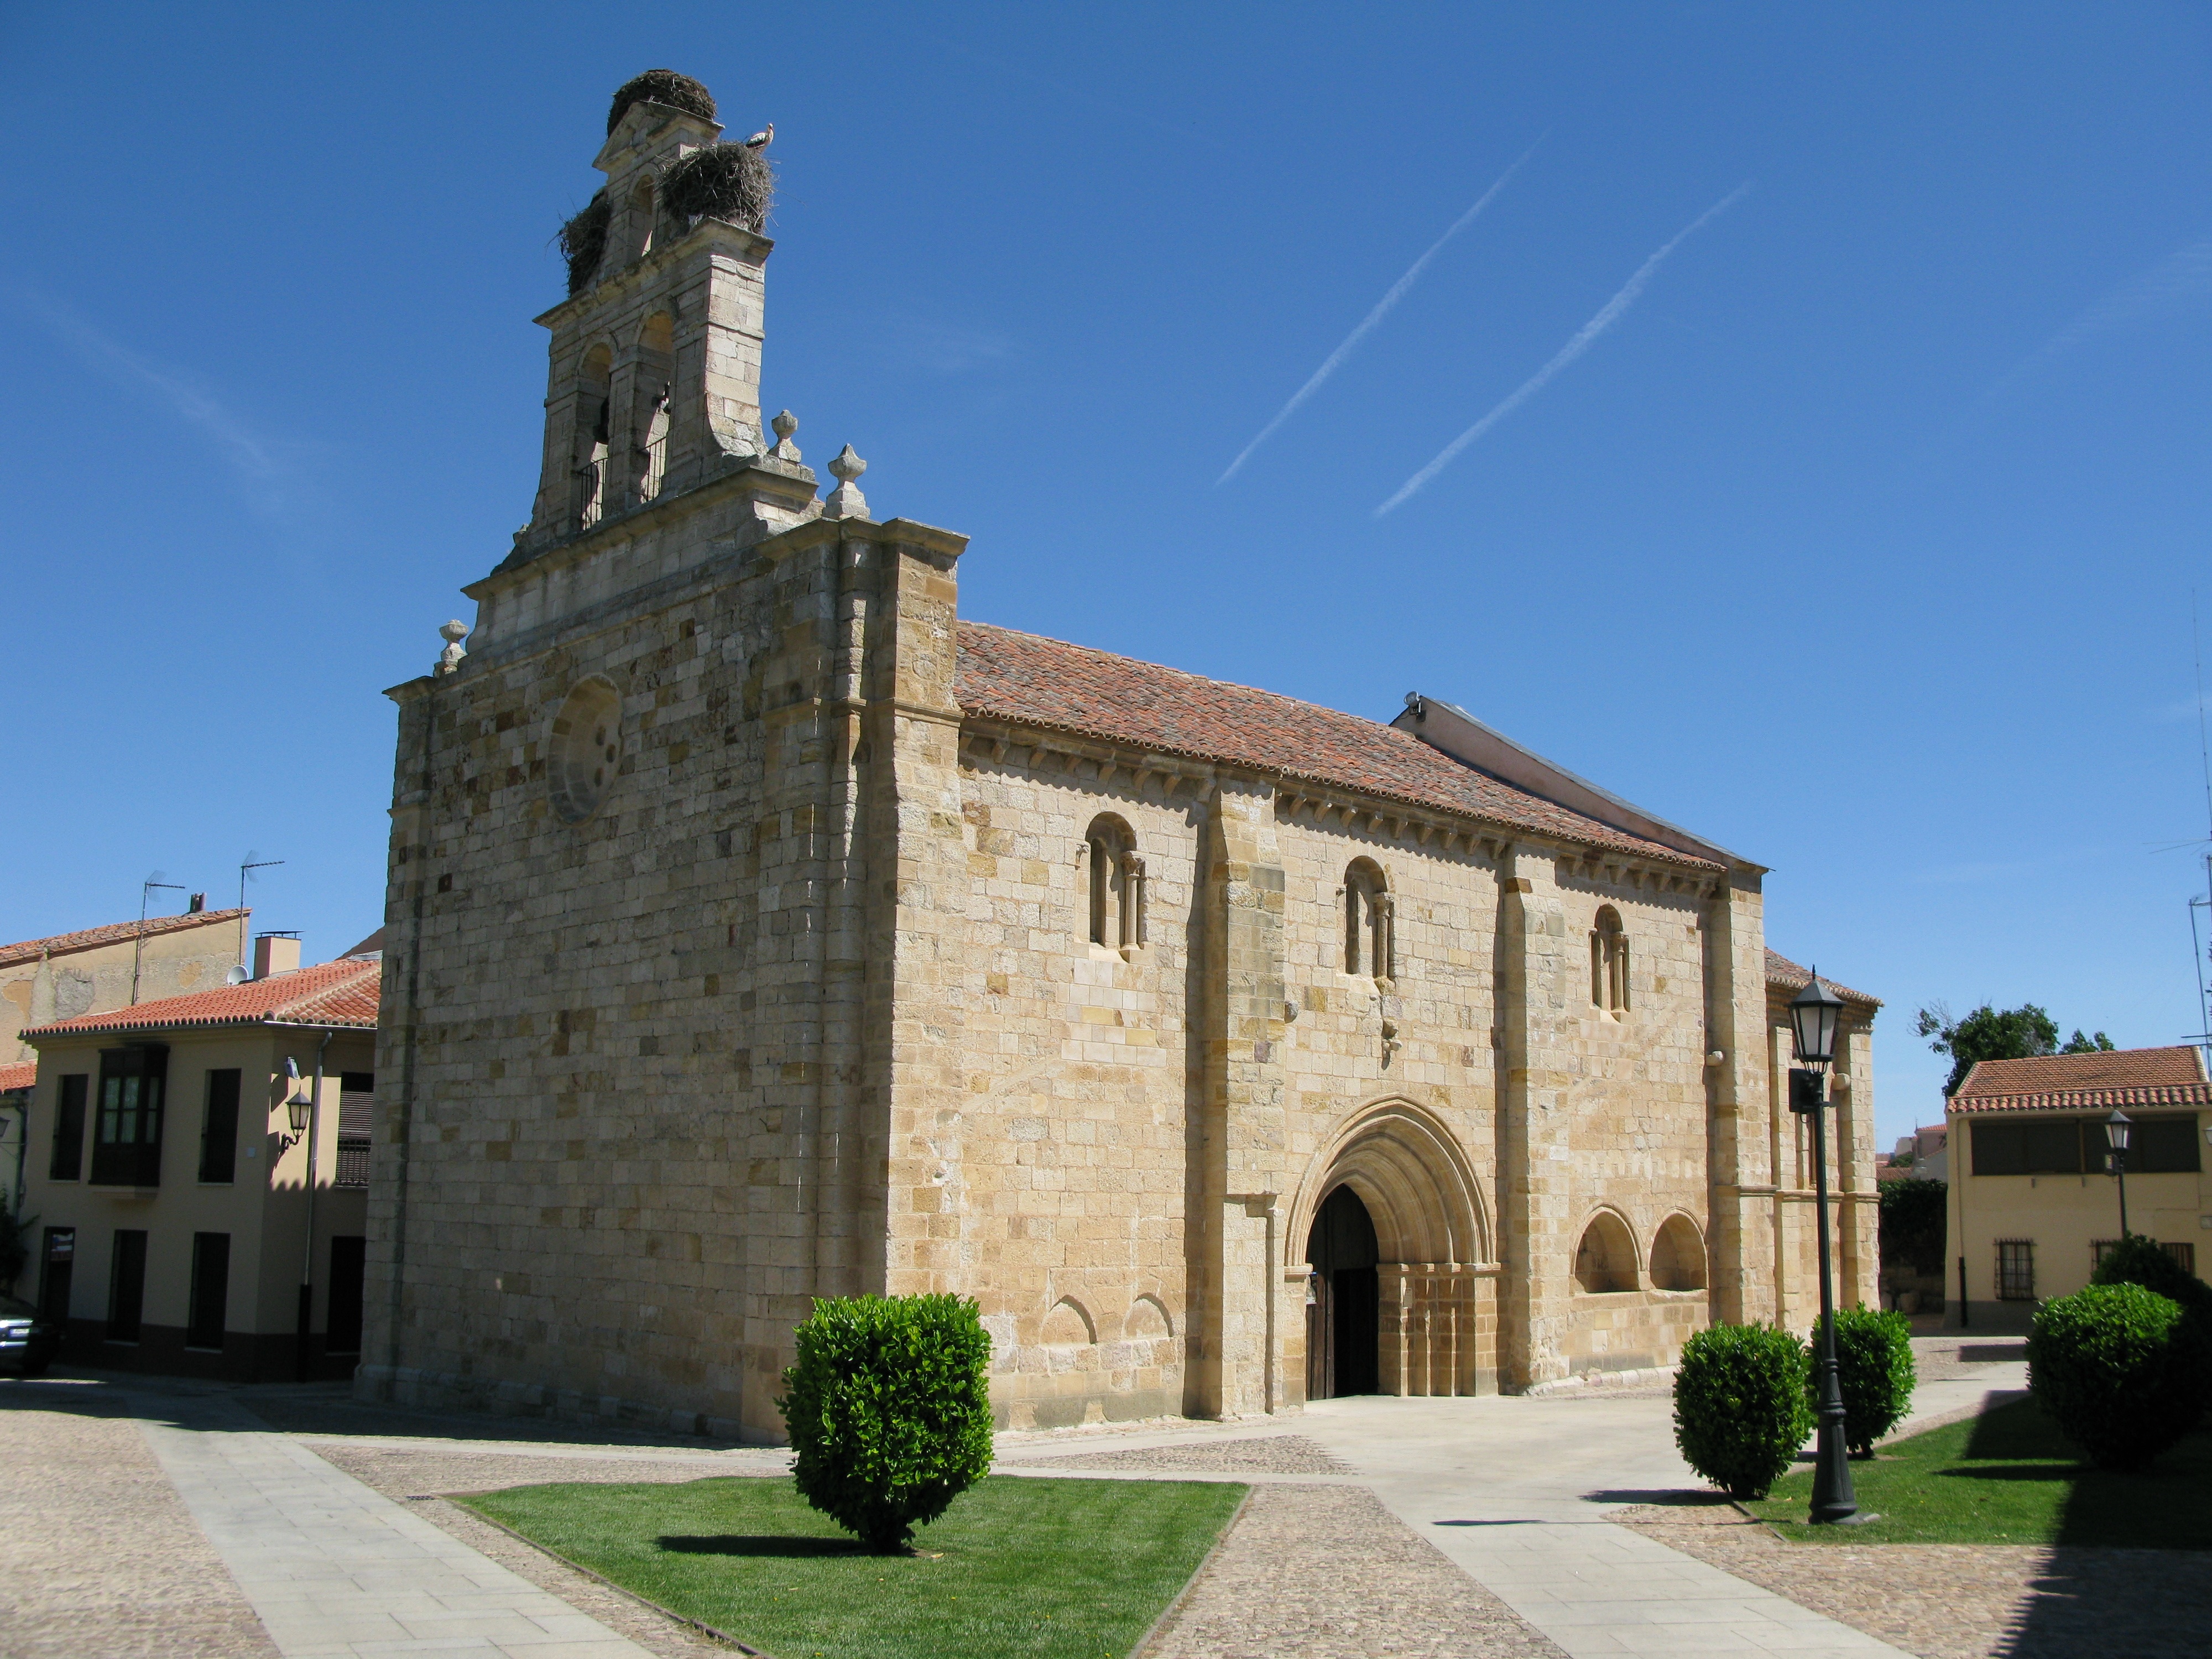
town, building, chateau, church, chapel, place of worship, monastery, synagogue, estate, carmen, zamora, historic site, spanish missions in california, san isidoro